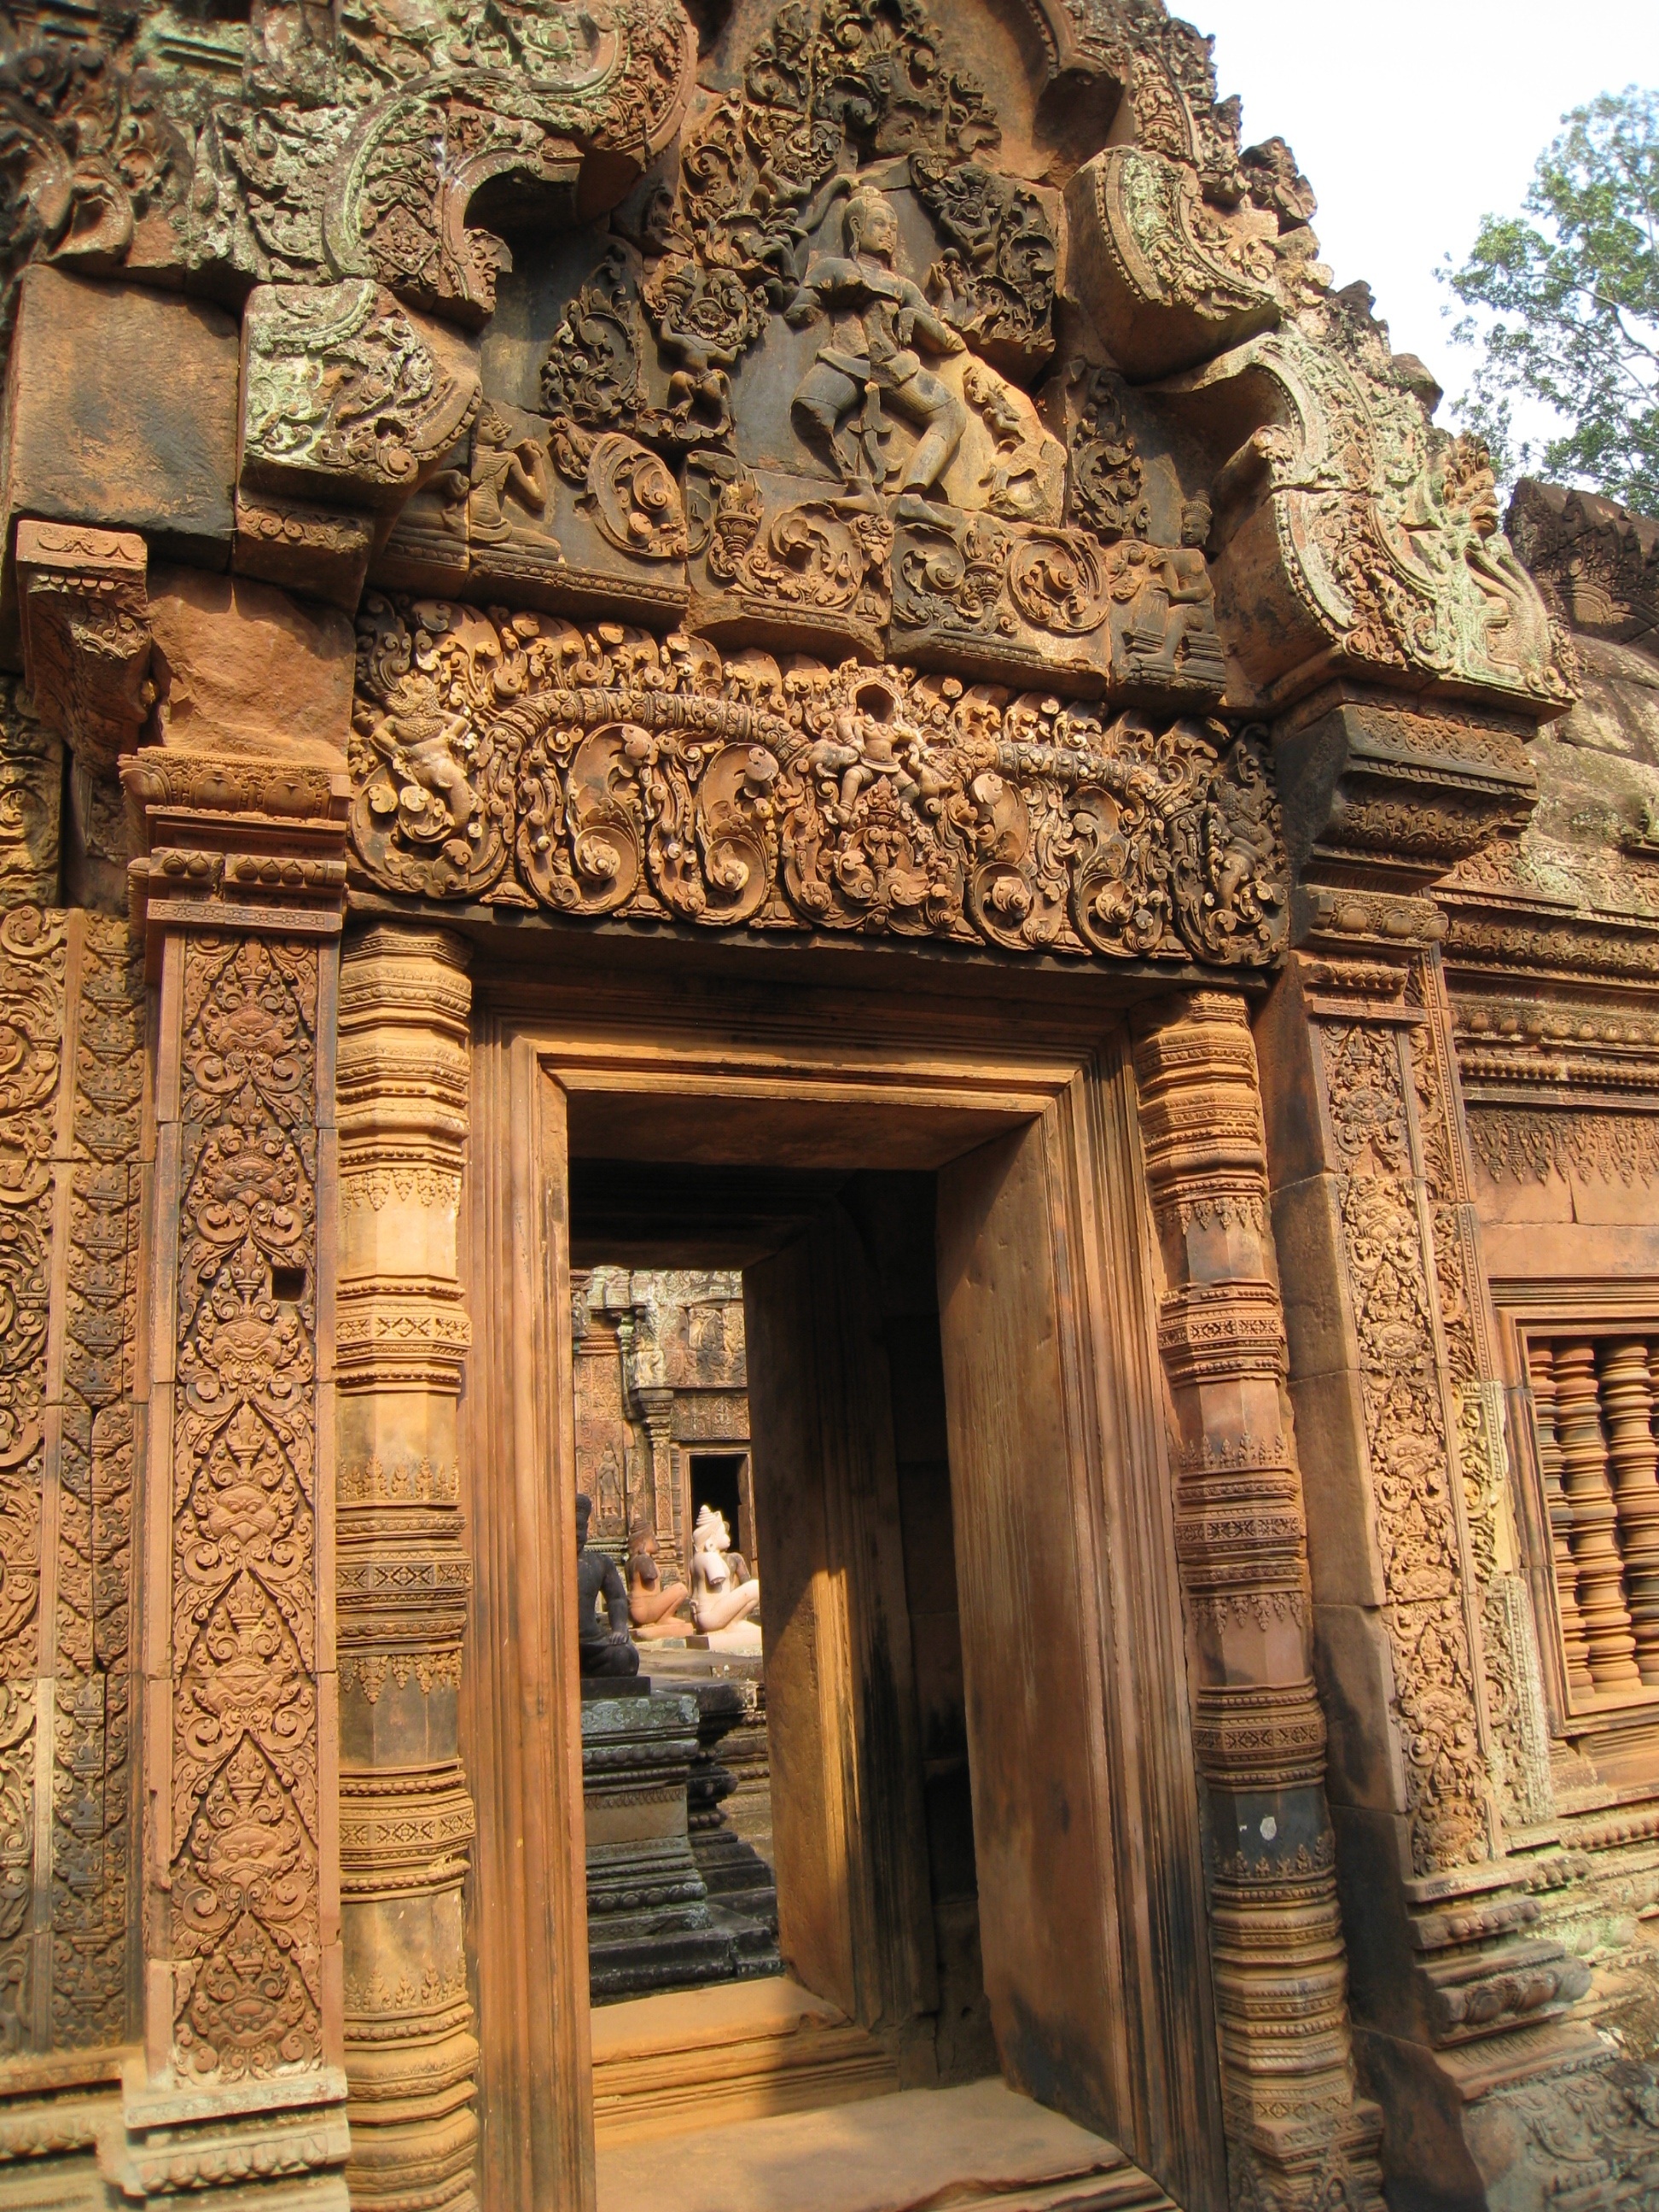
architecture, wood, building, facade, place of worship, temple, ruins, cambodia, monastery, shrine, history, carving, carved stone, hindu temple, ancient history, wu at angkor wat